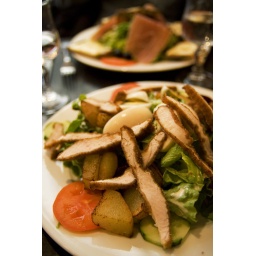
Size-wise, a salad is equal to a plate here.DO NOT order a main plate + a salad per person as you do in Japan...